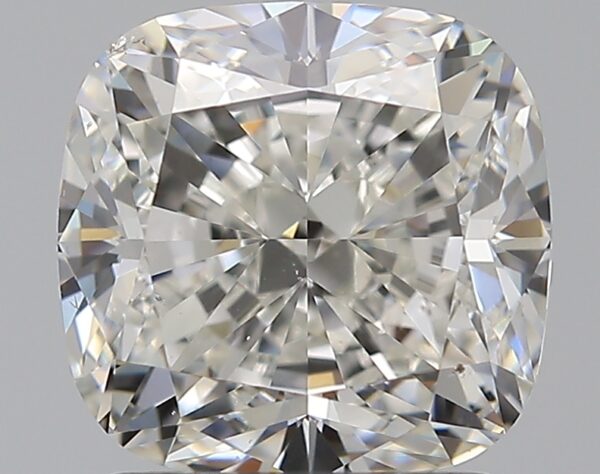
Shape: cushion
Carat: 1.81
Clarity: VS2
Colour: I
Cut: EX
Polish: EX
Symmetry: EX
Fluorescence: F
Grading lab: GIA
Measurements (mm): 6.75 x 6.58 x 4.59